Karel Weis

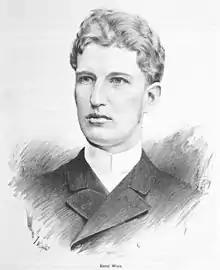
Karel Weis

Karel Weis (13 February 1862, in Prague – 4 April 1944, in Prague) was a Czech composer and musicologist.